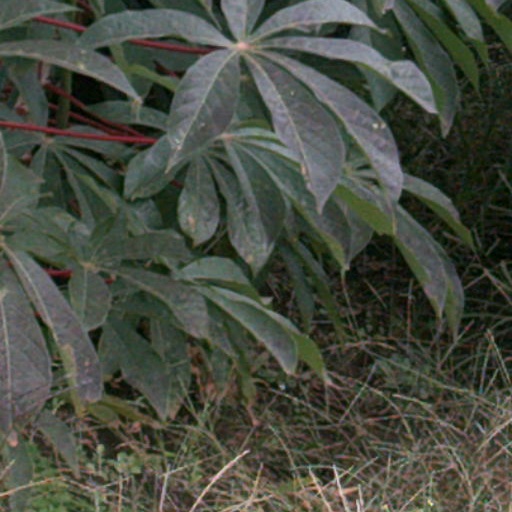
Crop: cassava